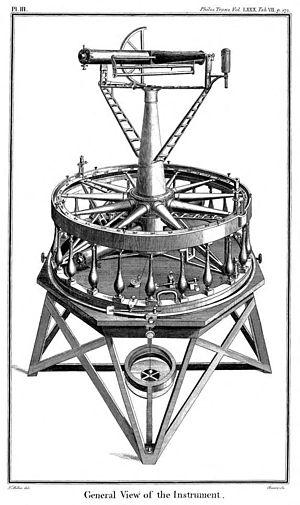
La triangulation principale de la Grande-Bretagne est le premier relevé trigonométrique de haute précision de l'ensemble de la Grande-Bretagne, réalisé entre 1791 et 1853, sous les auspices du Board of Ordnance. Le but de ce travail est d'établir les coordonnées géographiques précises de près de 300 points de repère significatifs qui pourraient être utilisés comme points fixes de relevés topographiques locaux, à partir desquels des cartes pourraient être établies. En outre, un objectif purement scientifique consiste à fournir des données précises pour les calculs géométriques tels que la détermination de la longueur des arcs de méridiens et la figure de la Terre. Une telle enquête avait été proposée par William Roy à l'issue de celle appelée jonction des observatoires de Greenwich et Paris, mais ce n'est qu'après sa mort, que le Board of Ordnance lance l'enquête trigonométrique, motivée par des considérations militaires, à une époque de menace d'invasion française. La plupart des travaux sont réalisés sous la direction d'Isaac Dalby, William Mudge et Thomas Frederick Colby, mais la synthèse et le rapport final, de 1858, sont l'œuvre d'Alexander Ross Clarke.